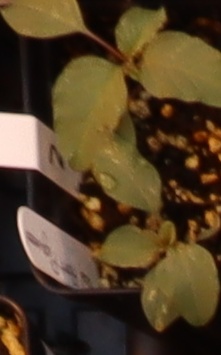
Label: Redroot Pigweed